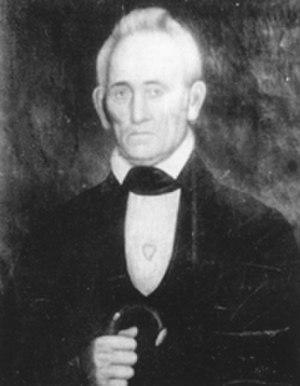
Cette page recense les sénateurs américains de l’État du Kentucky. Les sénateurs du Kentucky appartiennent aux classes 2 et 3. Le Kentucky est actuellement représenté au Sénat américain par les républicains Mitch McConnell et Rand Paul.